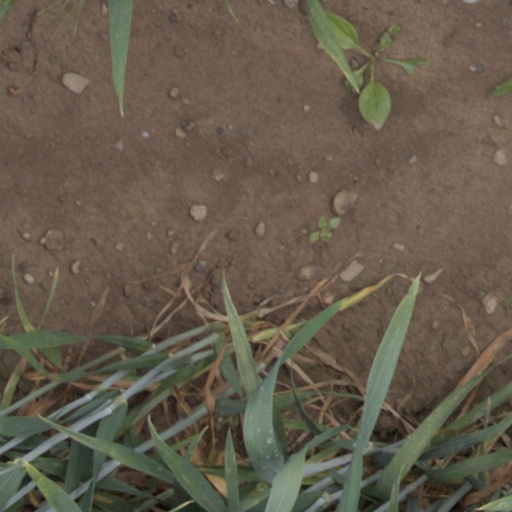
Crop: wheat